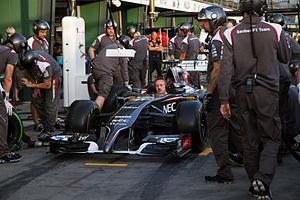
Le Grand Prix automobile d’Australie 2014, disputé le 16 mars 2014 sur le Circuit de l'Albert Park à Melbourne, est la 898ᵉ épreuve du championnat du monde de Formule 1 courue depuis 1950 et la manche d'ouverture du championnat 2014.